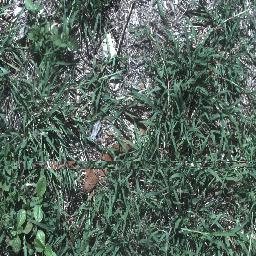
Label: negative